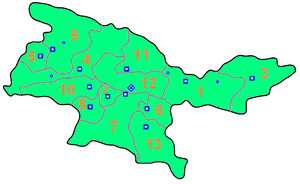
La province de Téhéran est une des 31 provinces d'Iran. Elle couvre une surface de 18 909 km² et est située au nord du plateau central de l'Iran. La province a des frontières communes avec le Mazandaran au nord, la province de Qom au sud, la province de Semnan à l'est et la province d'Alborz à l'ouest. La métropole de Téhéran n'est pas seulement la capitale de la province mais aussi la capitale de l'Iran. Depuis juin 2010, la province compte 11 départements, 37 municipalités et 1 358 villages.